Stanton upon Hine Heath

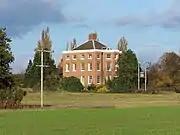
High Hatton Hall

The local grade I listed church of Stanton upon Hine Heath, St Andrew's, is set in a quiet location in the south-western corner of the village. The church is grouped with neighbouring churches of Shawbury and Moreton Corbet; construction on all three buildings commenced in the 12th century.